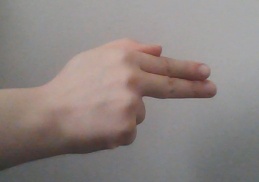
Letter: ghain